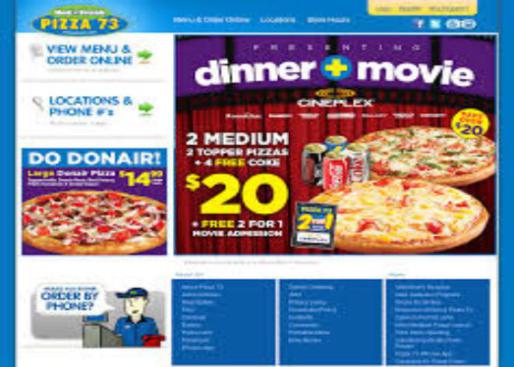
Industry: Food